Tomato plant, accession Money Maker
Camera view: bottom (45 deg); turntable rotation: 270 degrees
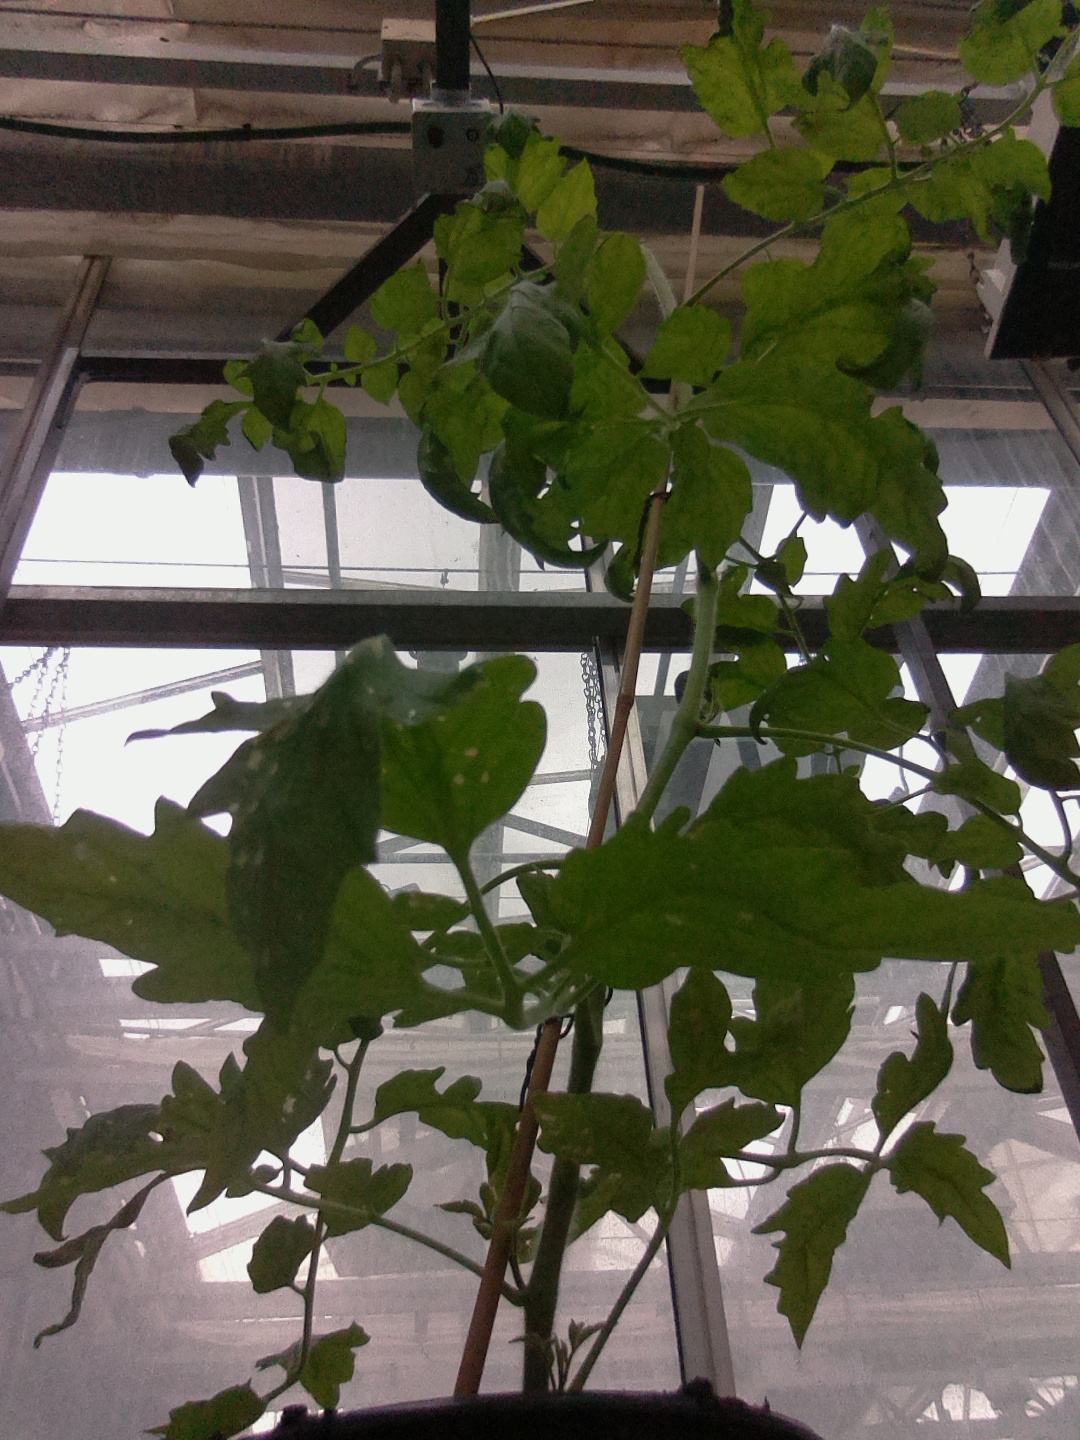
BBCH growth stage 52: 2 inflorescences visible